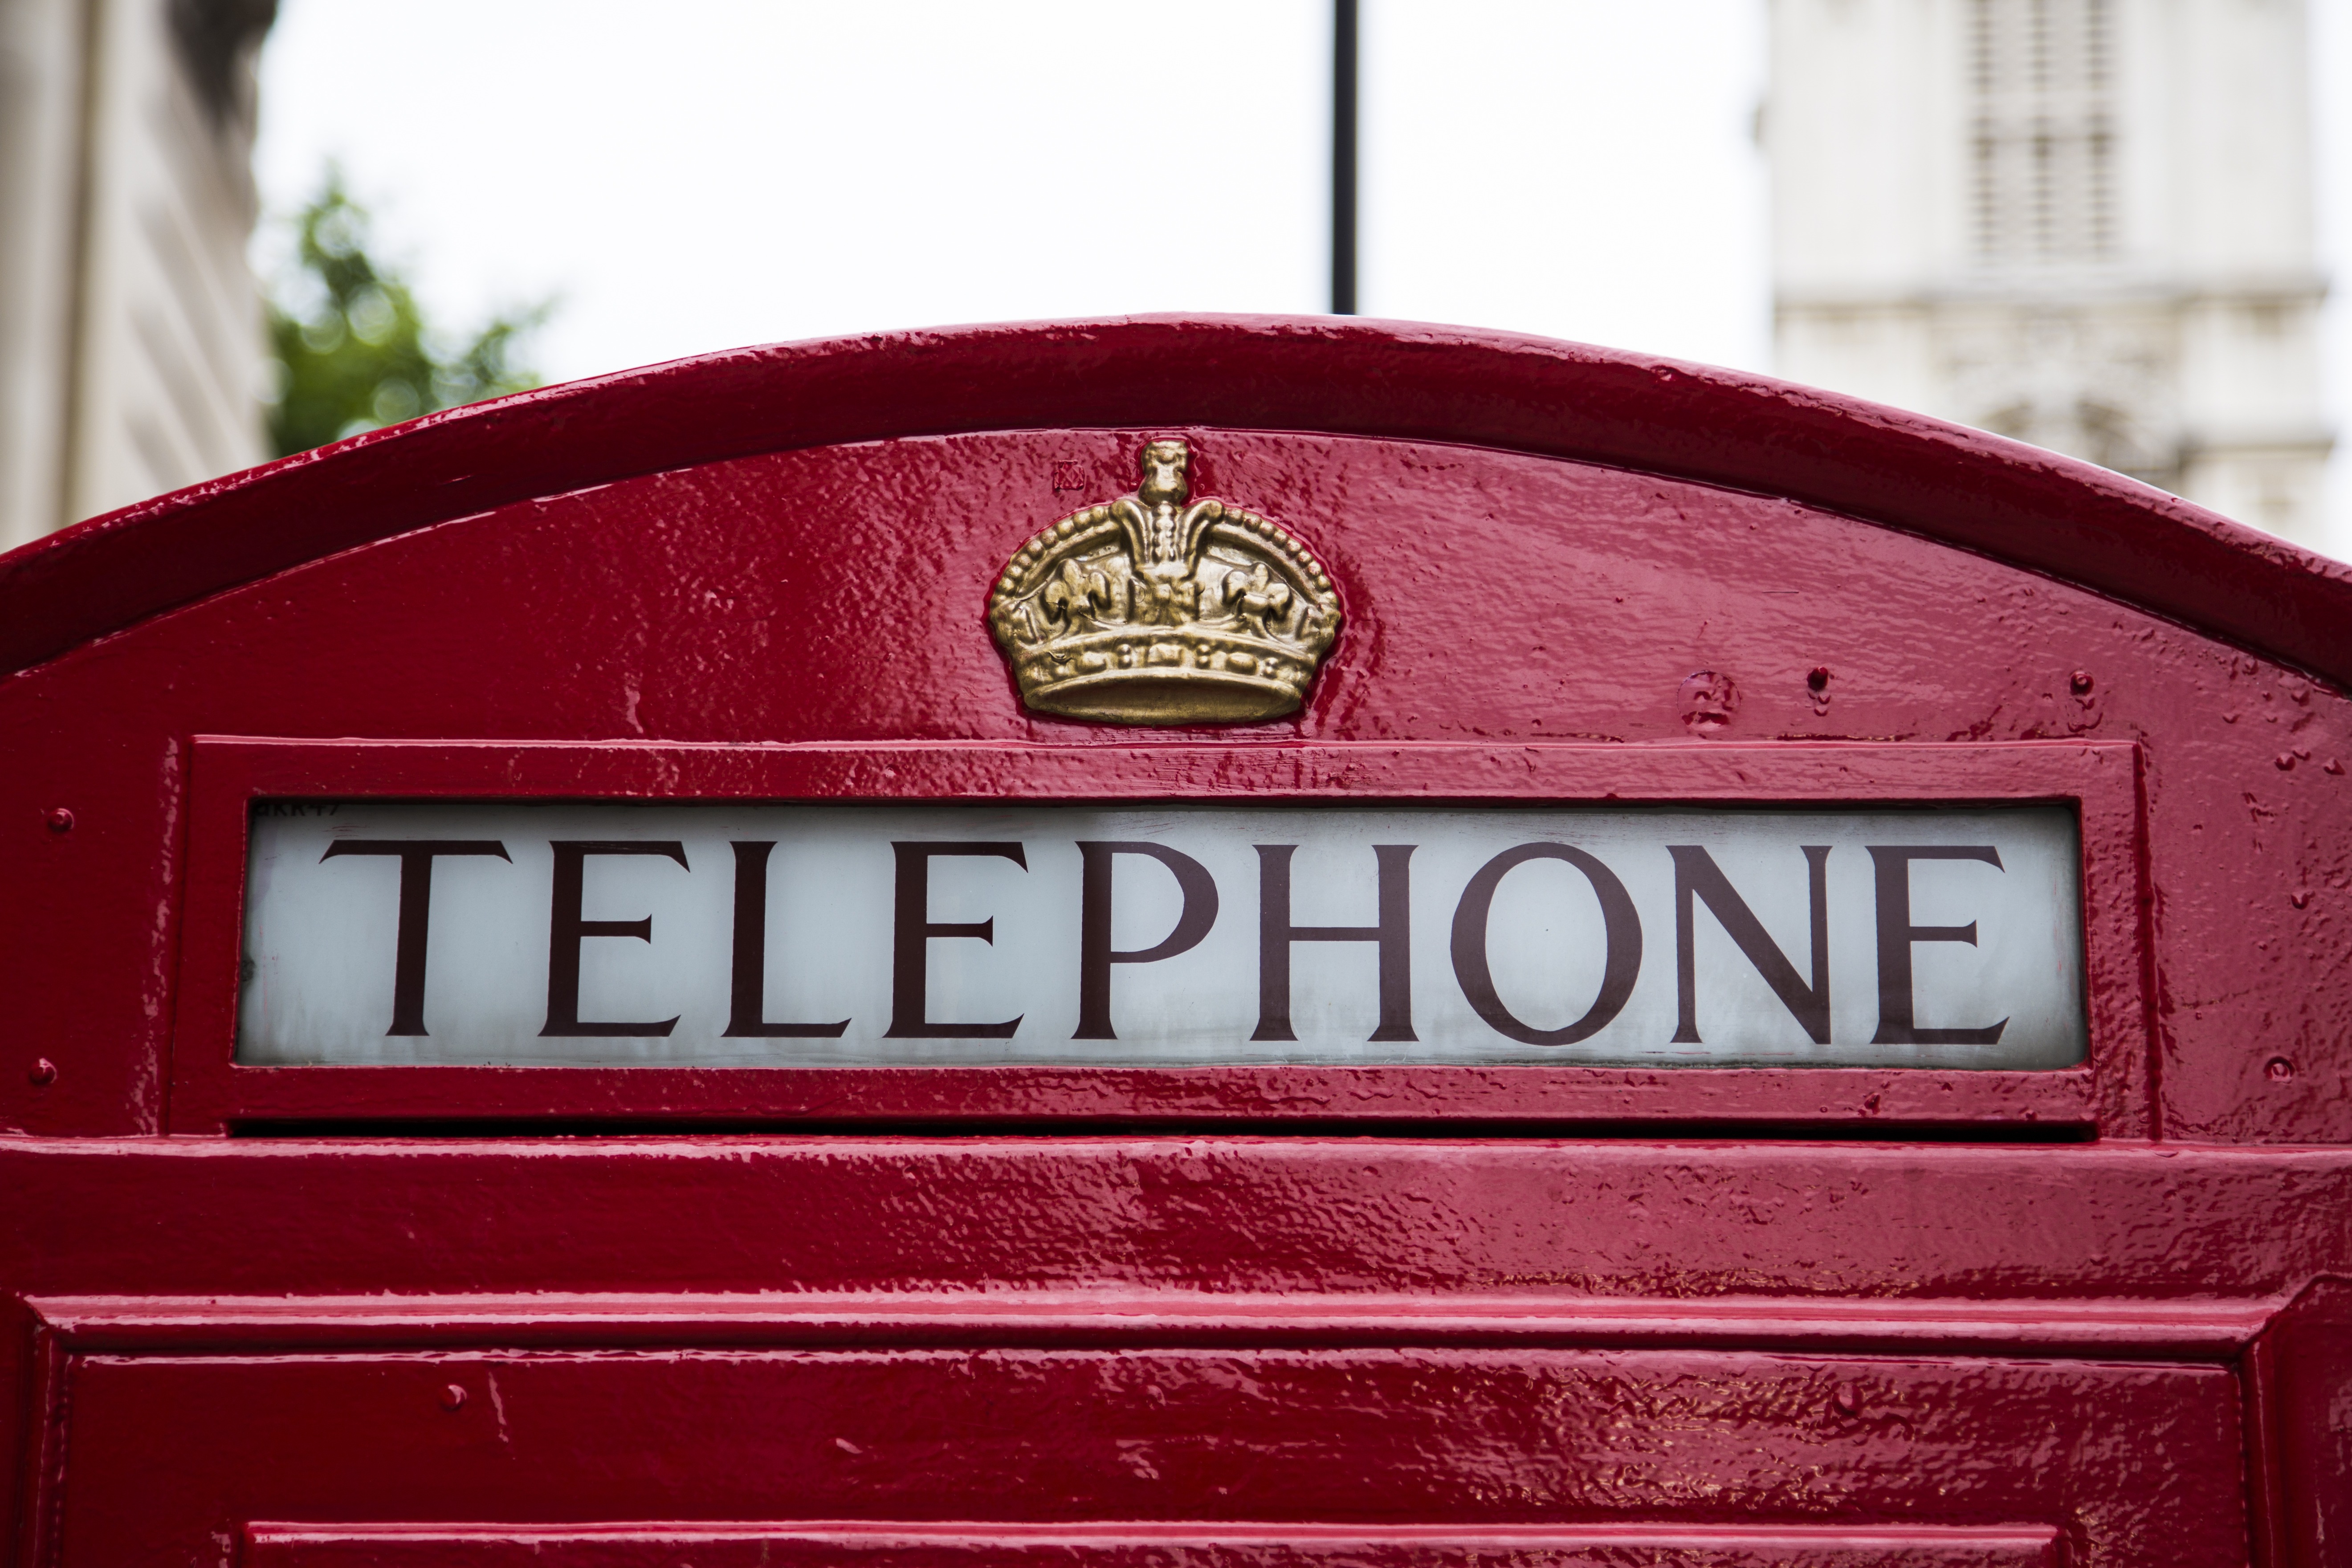
leather, red, phone, color, telephone, pink, brand, england, london, logo, public, booth, phone booth, insignia